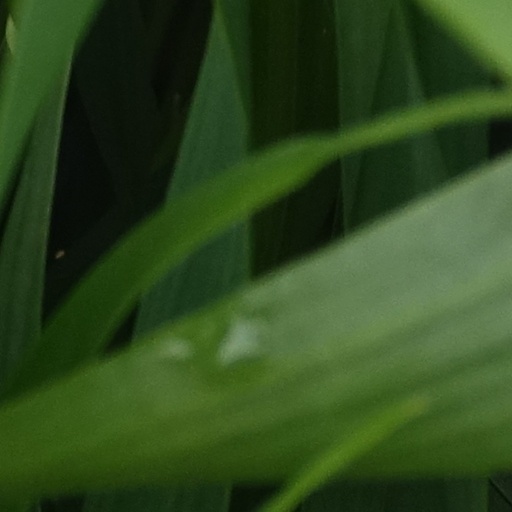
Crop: wheat